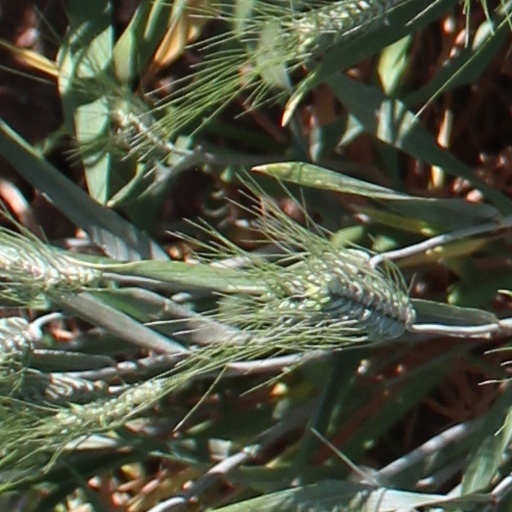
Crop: wheat